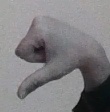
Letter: waw